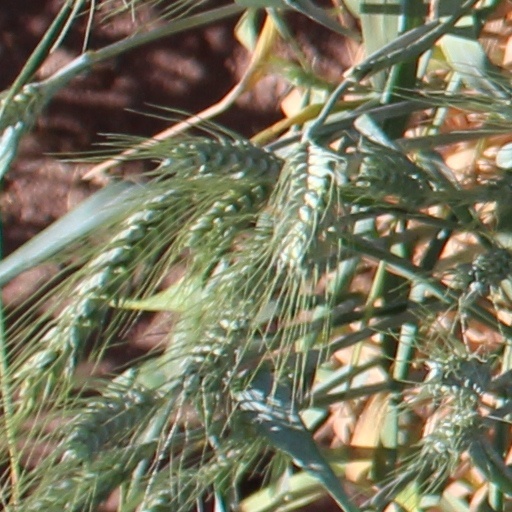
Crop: wheat